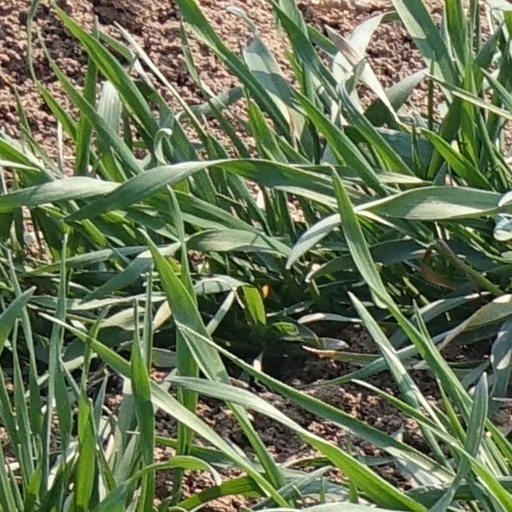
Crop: wheat